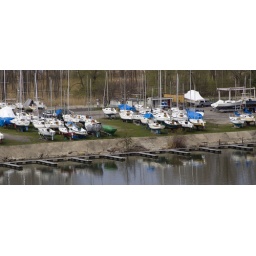
This was taken out my car window as I was driving over the skyway at 55MPH